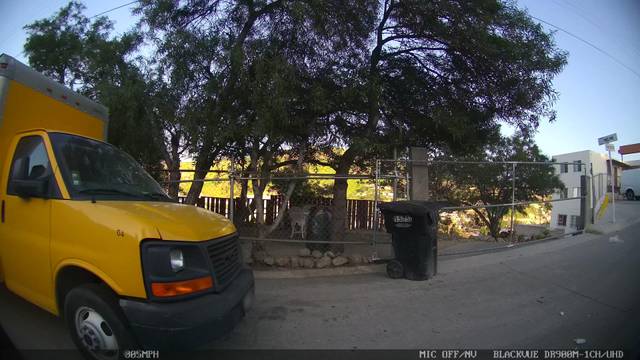
Region: Mexico
Coordinates: 32.501, -117.023